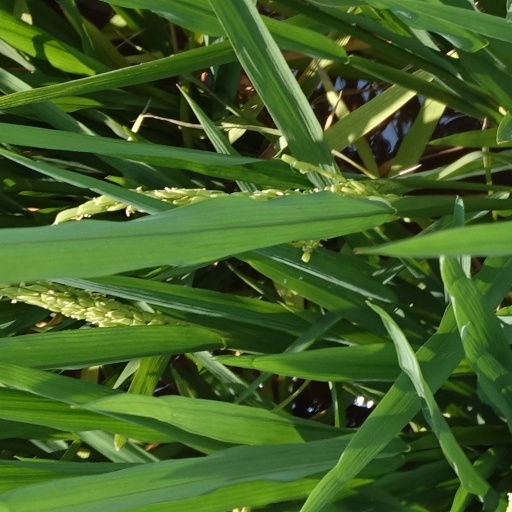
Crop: rice